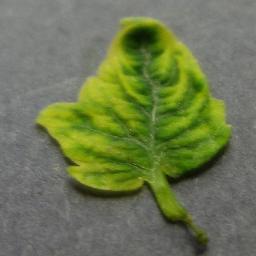
Label: Tomato___Tomato_Yellow_Leaf_Curl_Virus